Time Crisis 4

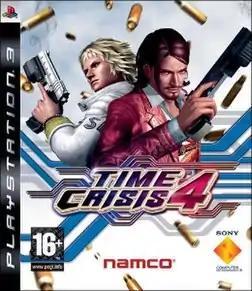
European PlayStation 3 box art

The PlayStation 3 is bundled with the GunCon 3 light gun peripheral. This edition features 480p (4:3) and 720p (16:9 widescreen) support and a specially-programmed first-person shooter mode, where players engage combat similar to a typical FPS game, but with manual gun pointing, aiming and firing in addition to arcade mode. The GunCon 3 is fully compatible with both standard and high-definition televisions. Players control William Rush, Giorgio Bruno or Evan Bernard for each levels throughout the game with arcade footages. Much like its predecessors, it featured the Crisis Missions that has some backstories, starring star of "Time Crisis" characters from previous installments. The game was re-released for PlayStation 3 as part of "", released in October 2010, with support for PlayStation Move controllers but without the first-person shooter mode.